Cancelleria Reliefs

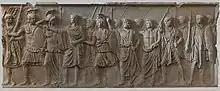
Panel A

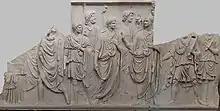
Panel B

The Cancelleria Reliefs are a set of two incomplete bas-reliefs, believed to have been commissioned by the Roman Emperor Domitian (81–96 AD). The reliefs originally depicted events from the life and reign of Domitian, but were partially recarved following the accession of emperor Nerva. They are now in the Vatican Museums.